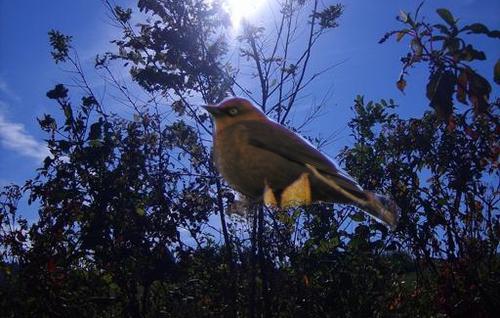
Bird species: Rusty_Blackbird
Bird type: landbird
Background: land